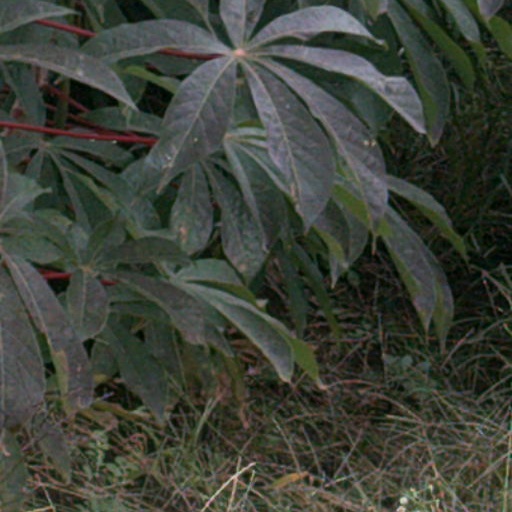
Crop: cassava